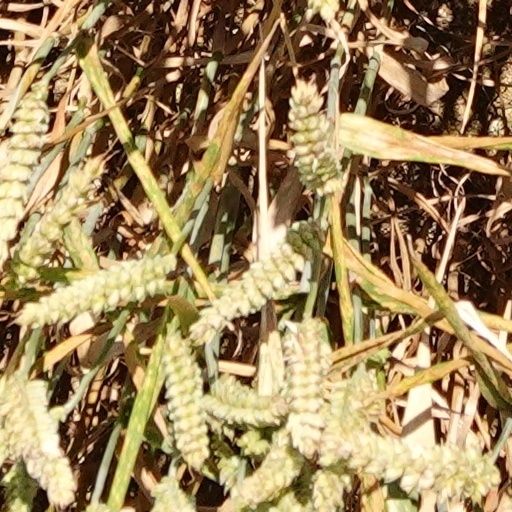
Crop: wheat